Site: brandenburg
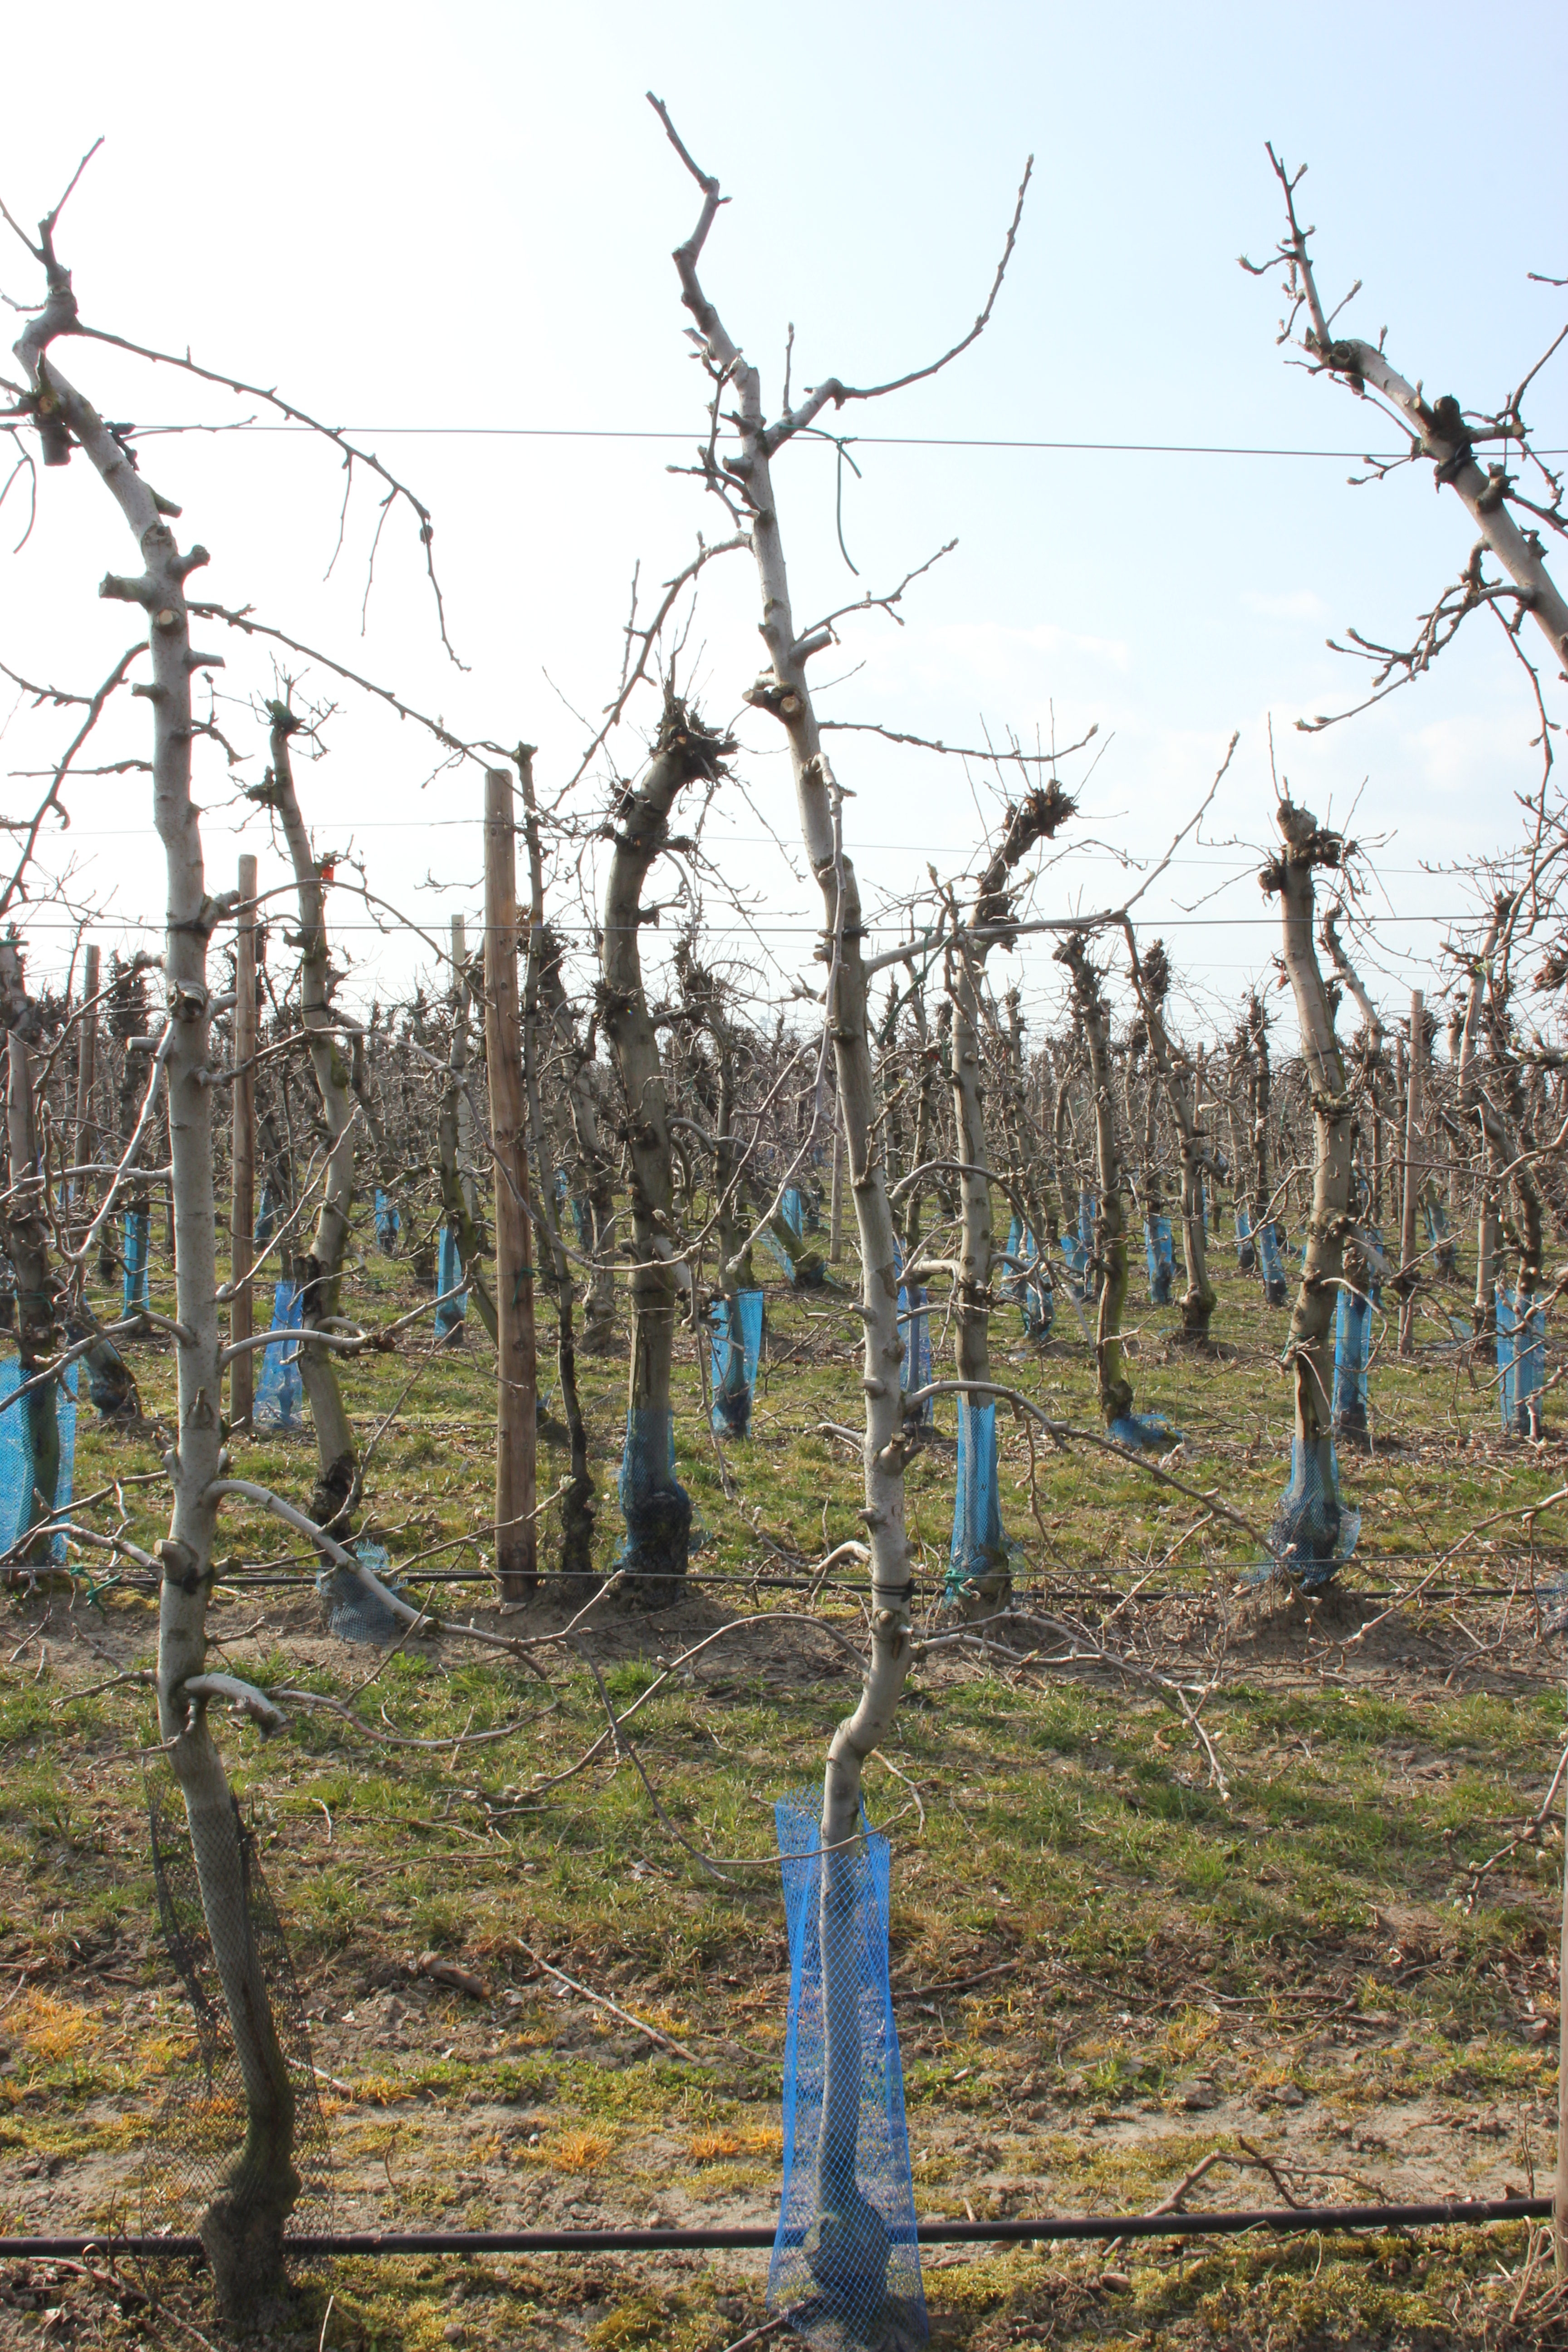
Growth stage (BBCH 03): Bud development